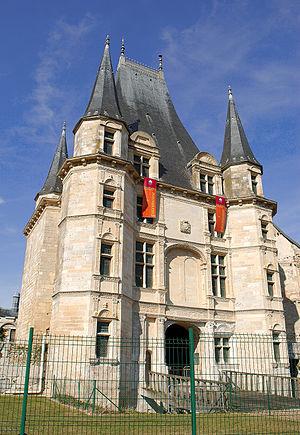
Pavillon d'entrée du château de Gaillon. Décor Renaissance (début XVIe siècle)
Le château de Gaillon est un château de la Renaissance, bâti sur l'emplacement d'un château médiéval, situé sur la commune de Gaillon dans le département français de l'Eure et dans la région Normandie. Il fait l’objet de plusieurs protections au titre des monuments historiques.
L’architecture de la Renaissance, née en Italie, a gagné progressivement tous les autres pays d'Europe entre le début du XVᵉ siècle et le début du XVIIᵉ siècle. Elle procède d'une recherche consciente et de l'assimilation d'éléments historiquement authentiques de la pensée et de la culture matérielle des Grecs et des Romains. En effet, l'époque antique apparaît aux érudits italiens de cette période comme l’apogée de tous les arts. Pourtant, ils ne cherchent pas à simplement l’imiter, mais à s’en inspirer pour l’égaler, voire la surpasser. Ce retour à l’Antiquité est appelé « hellénisme ».